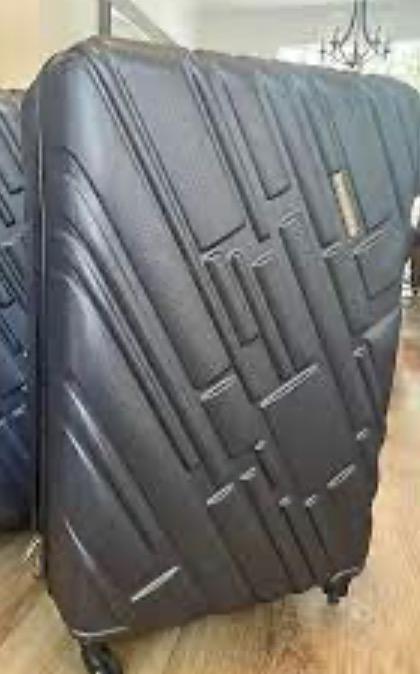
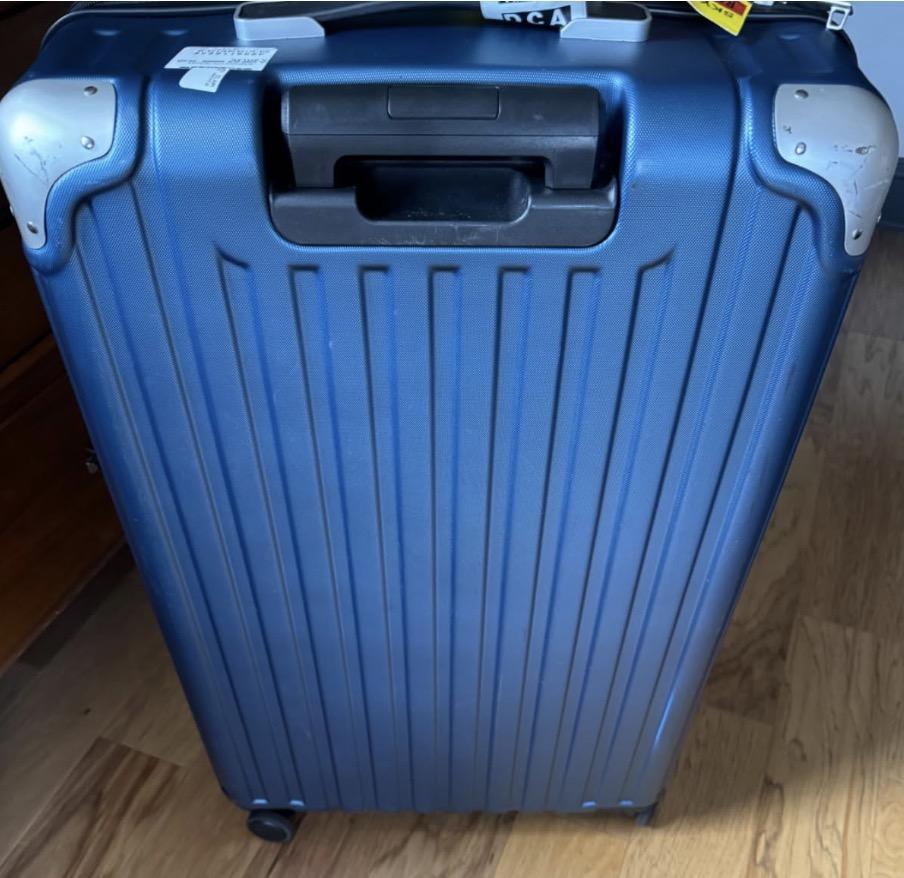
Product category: items_tea
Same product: no